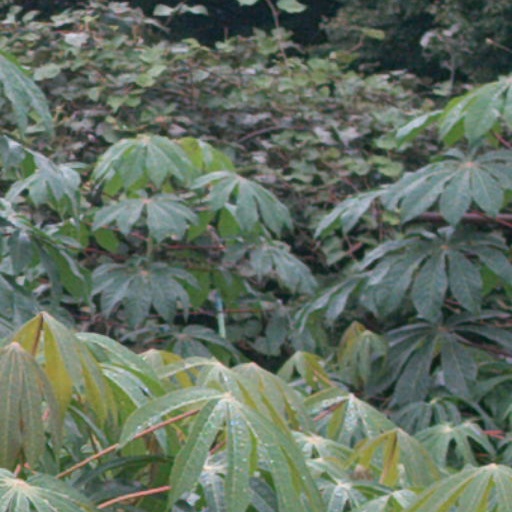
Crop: cassava